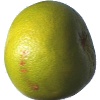
Label: Pomelo Sweetie 1